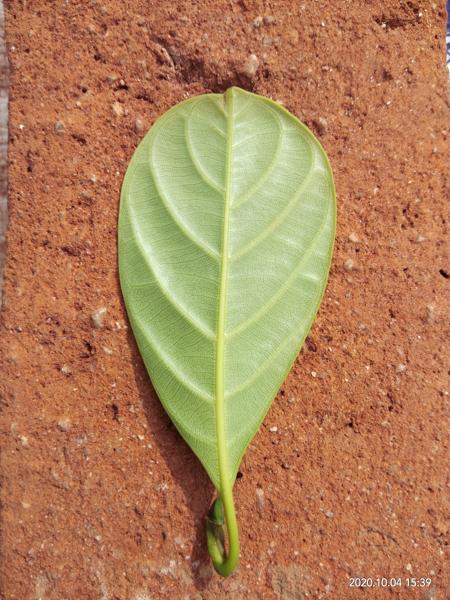
Plant: Jackfruit